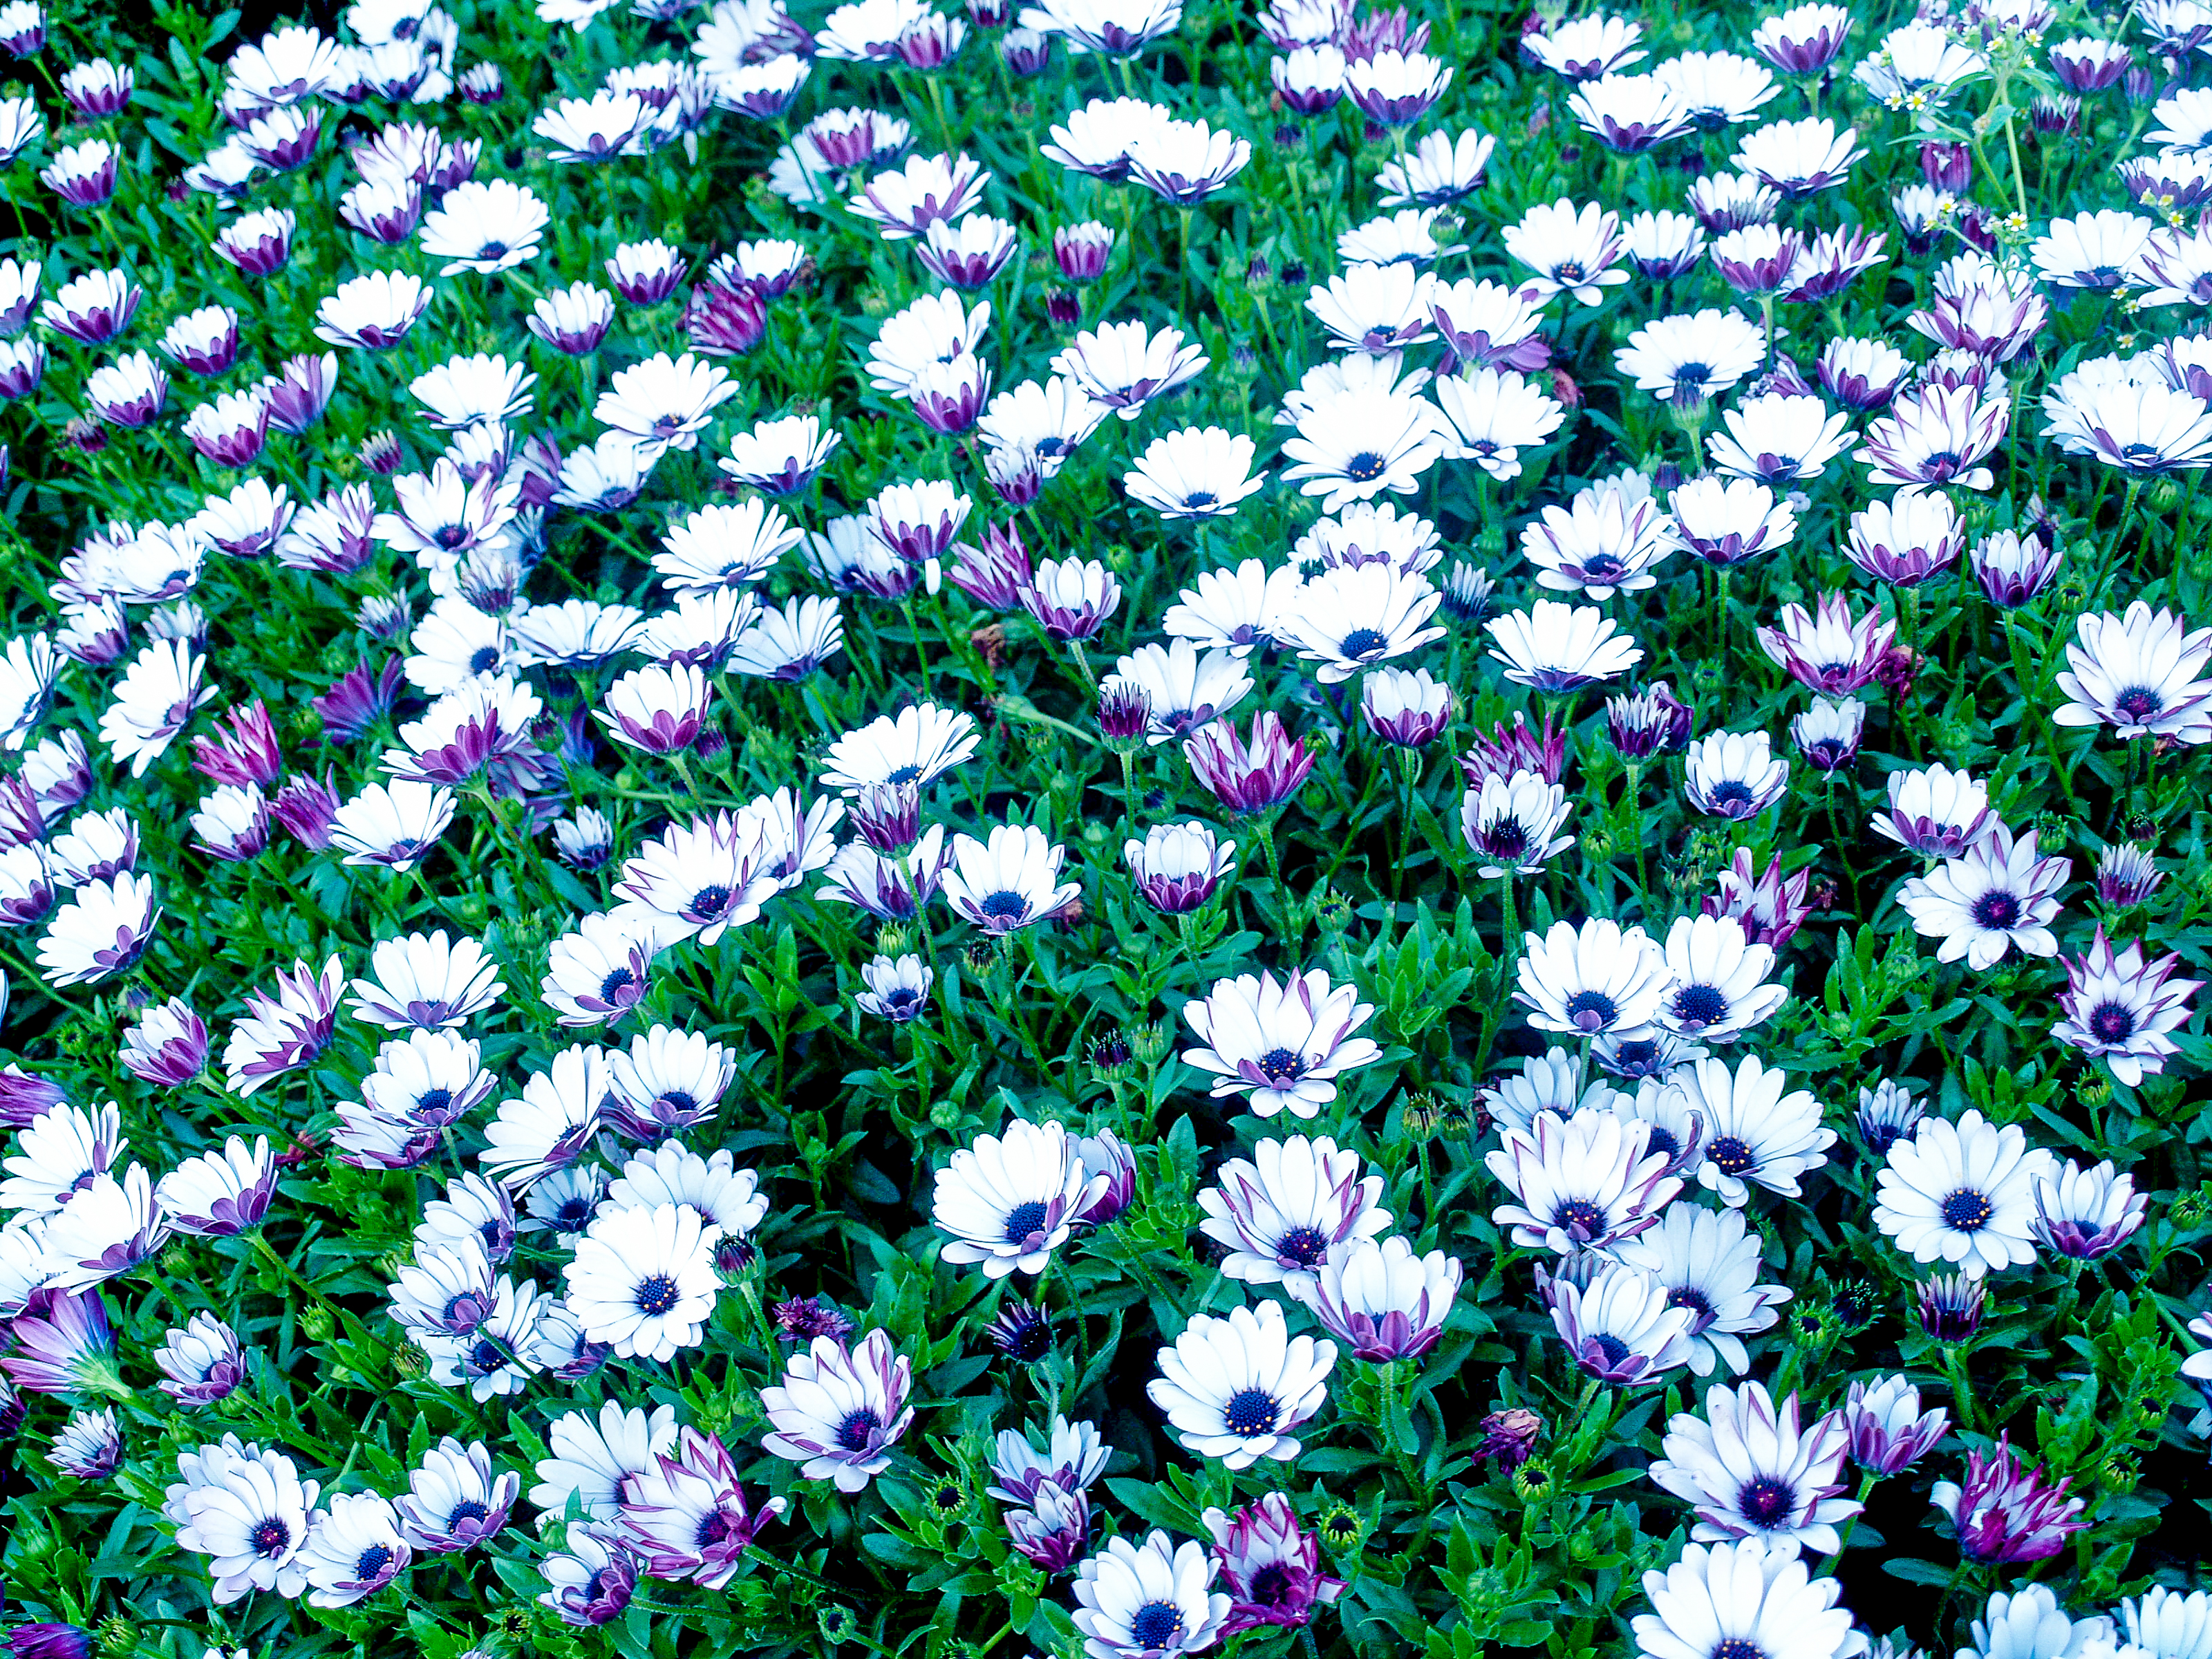
garden, nature, plant, flower, floral, green, colorful, flora, bloom, park, natural, blooming, blossom, purple, pink, grass, petal, beauty, field, fresh, background, gardening, beautiful, leaf, botany, pretty, growth, landscape, botanical, meadow, flowering plant, groundcover, annual plant, aster, wildflower, spring, daisy family, anemone, violet family, daisy